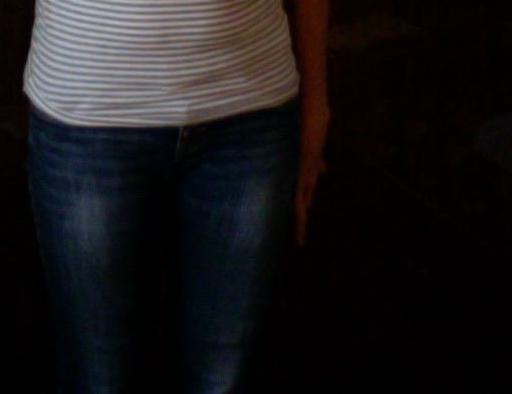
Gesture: no_gesture